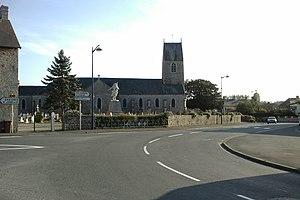
fr:Tribehou et son église
Tribehou est une commune française, située dans le département de la Manche en région Normandie, peuplée de 533 habitants.